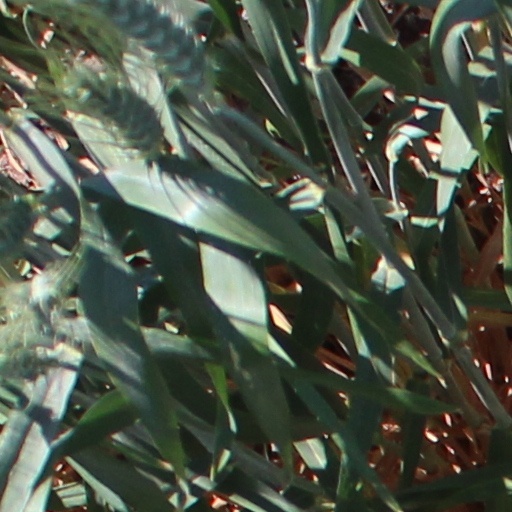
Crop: wheat